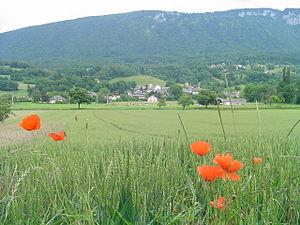
Centre de Viuz avec le Semnoz en fond de plan.
Viuz-la-Chiésaz est une commune française située dans le département de la Haute-Savoie, en région Auvergne-Rhône-Alpes. Elle fait partie du pays de l'Albanais et du canton de Rumilly.